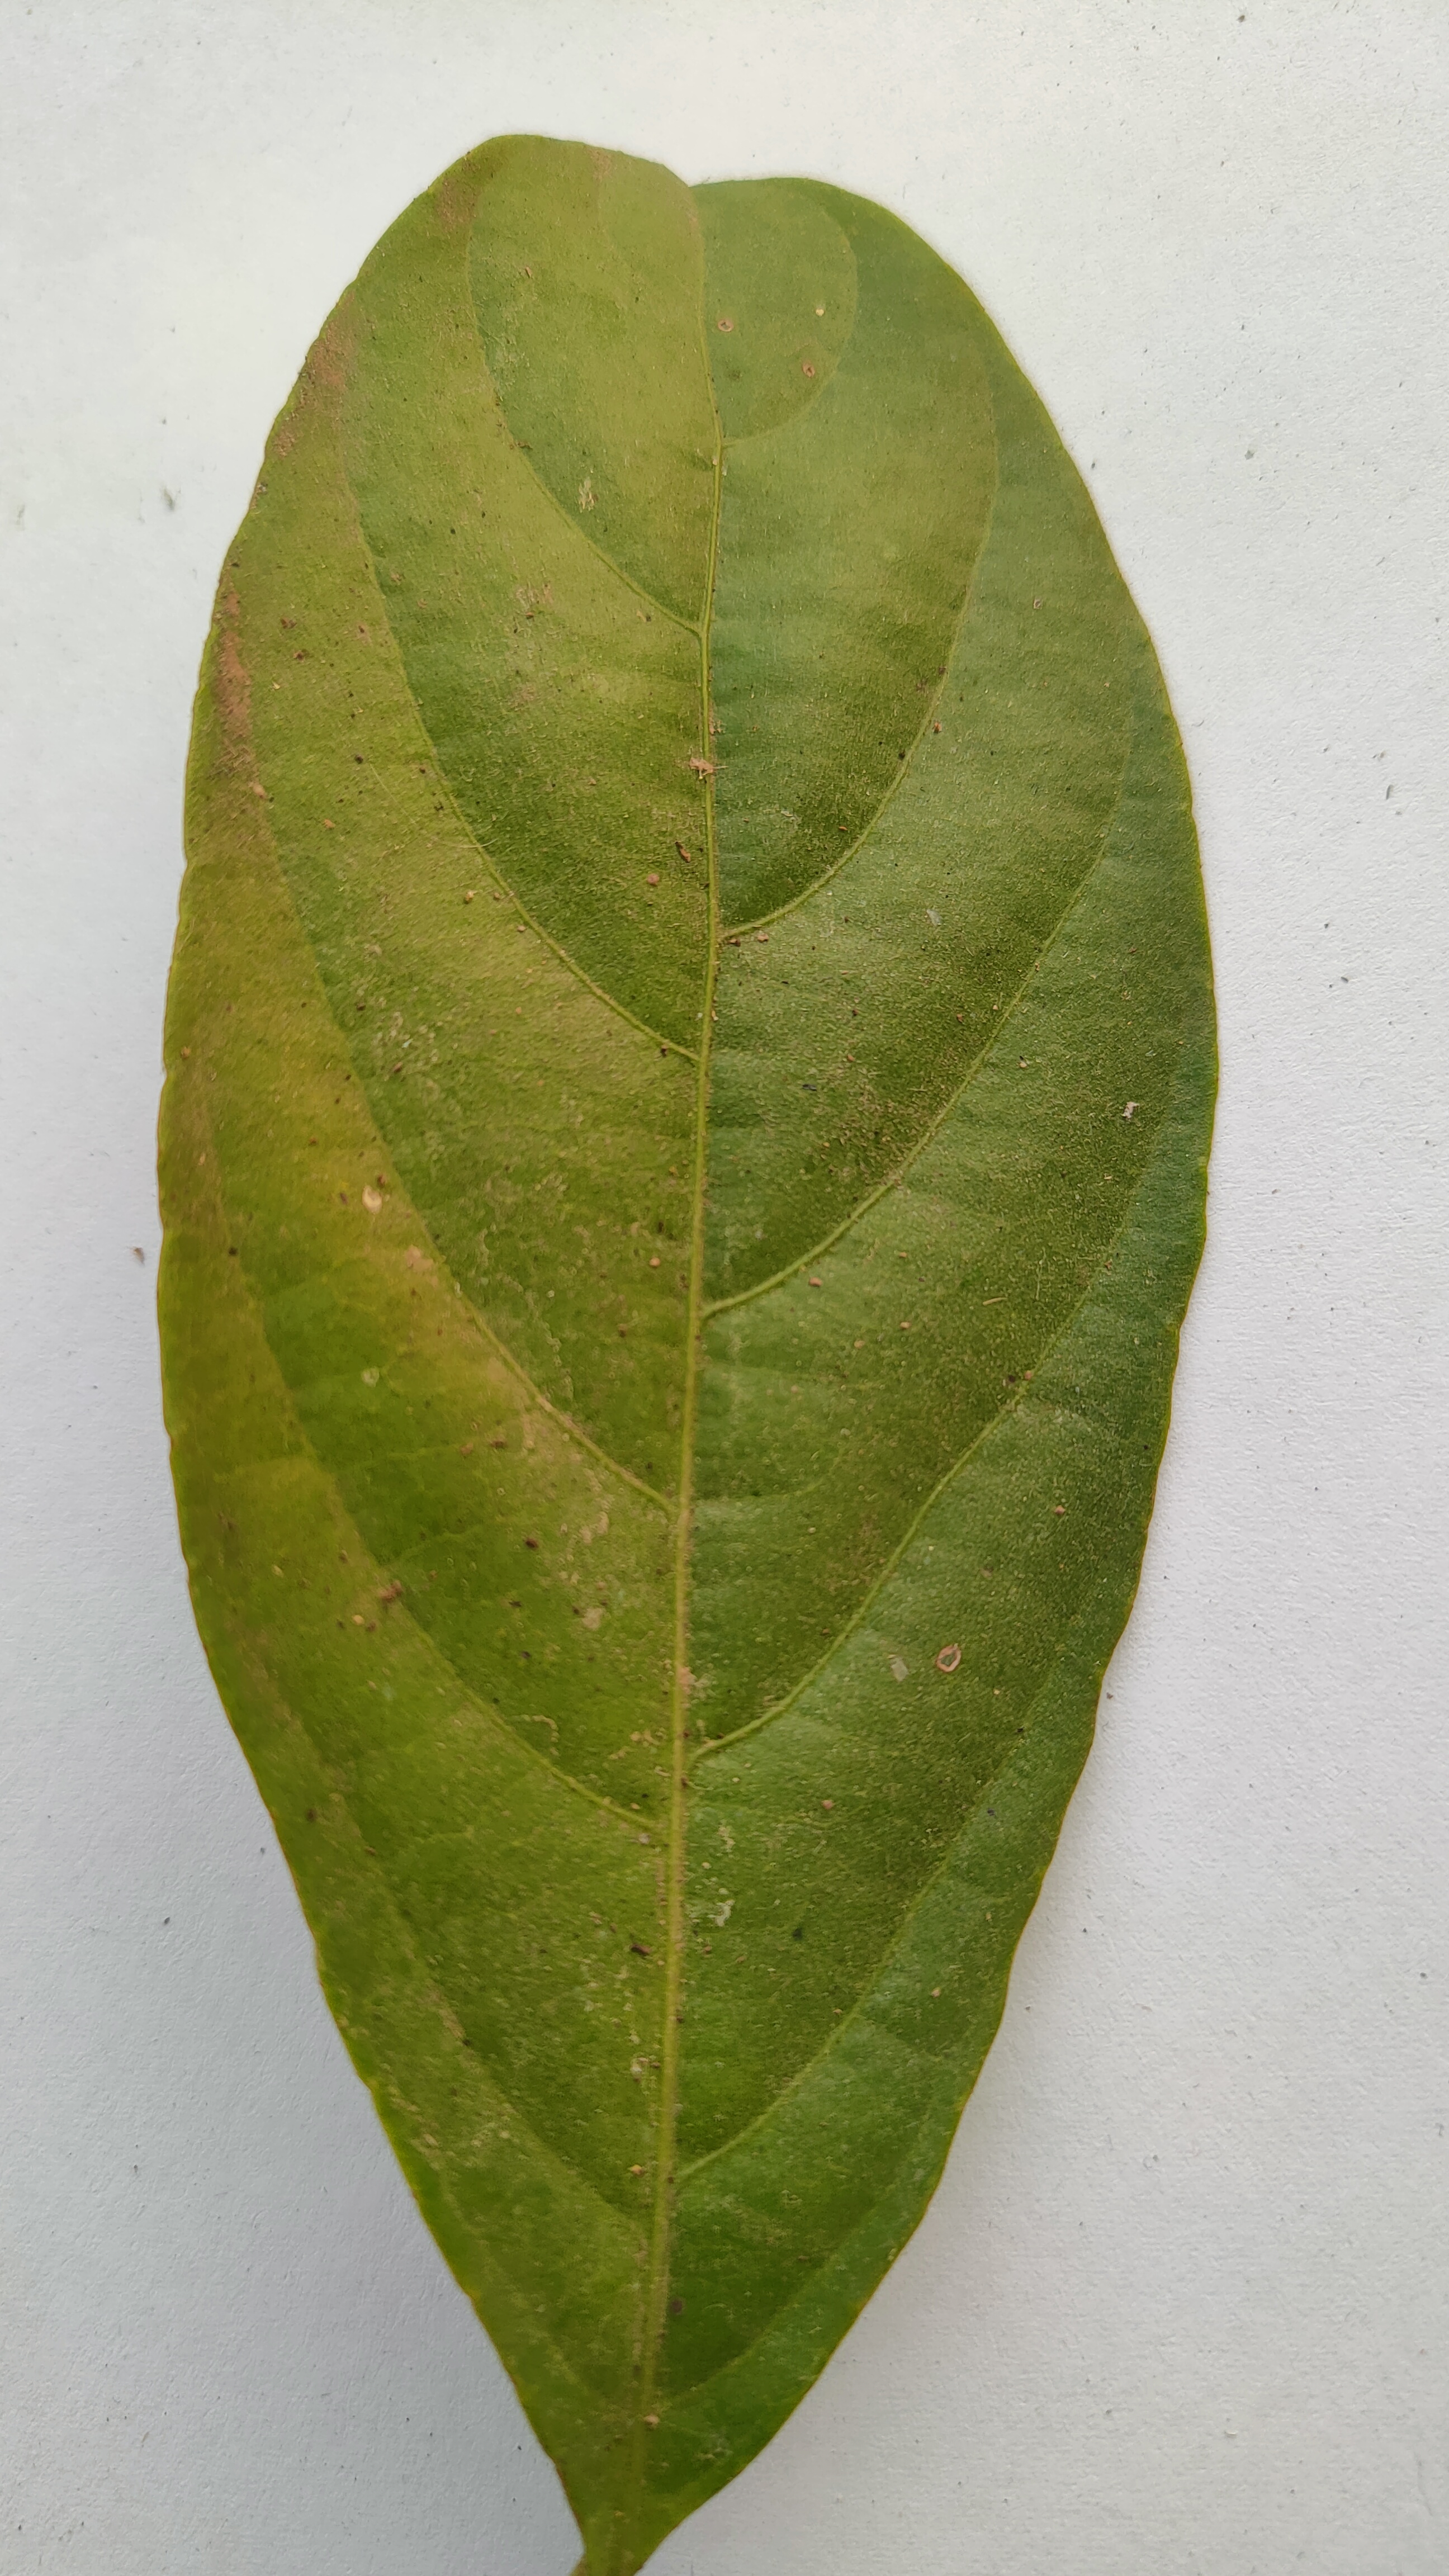
Leaf variety: Lotkon